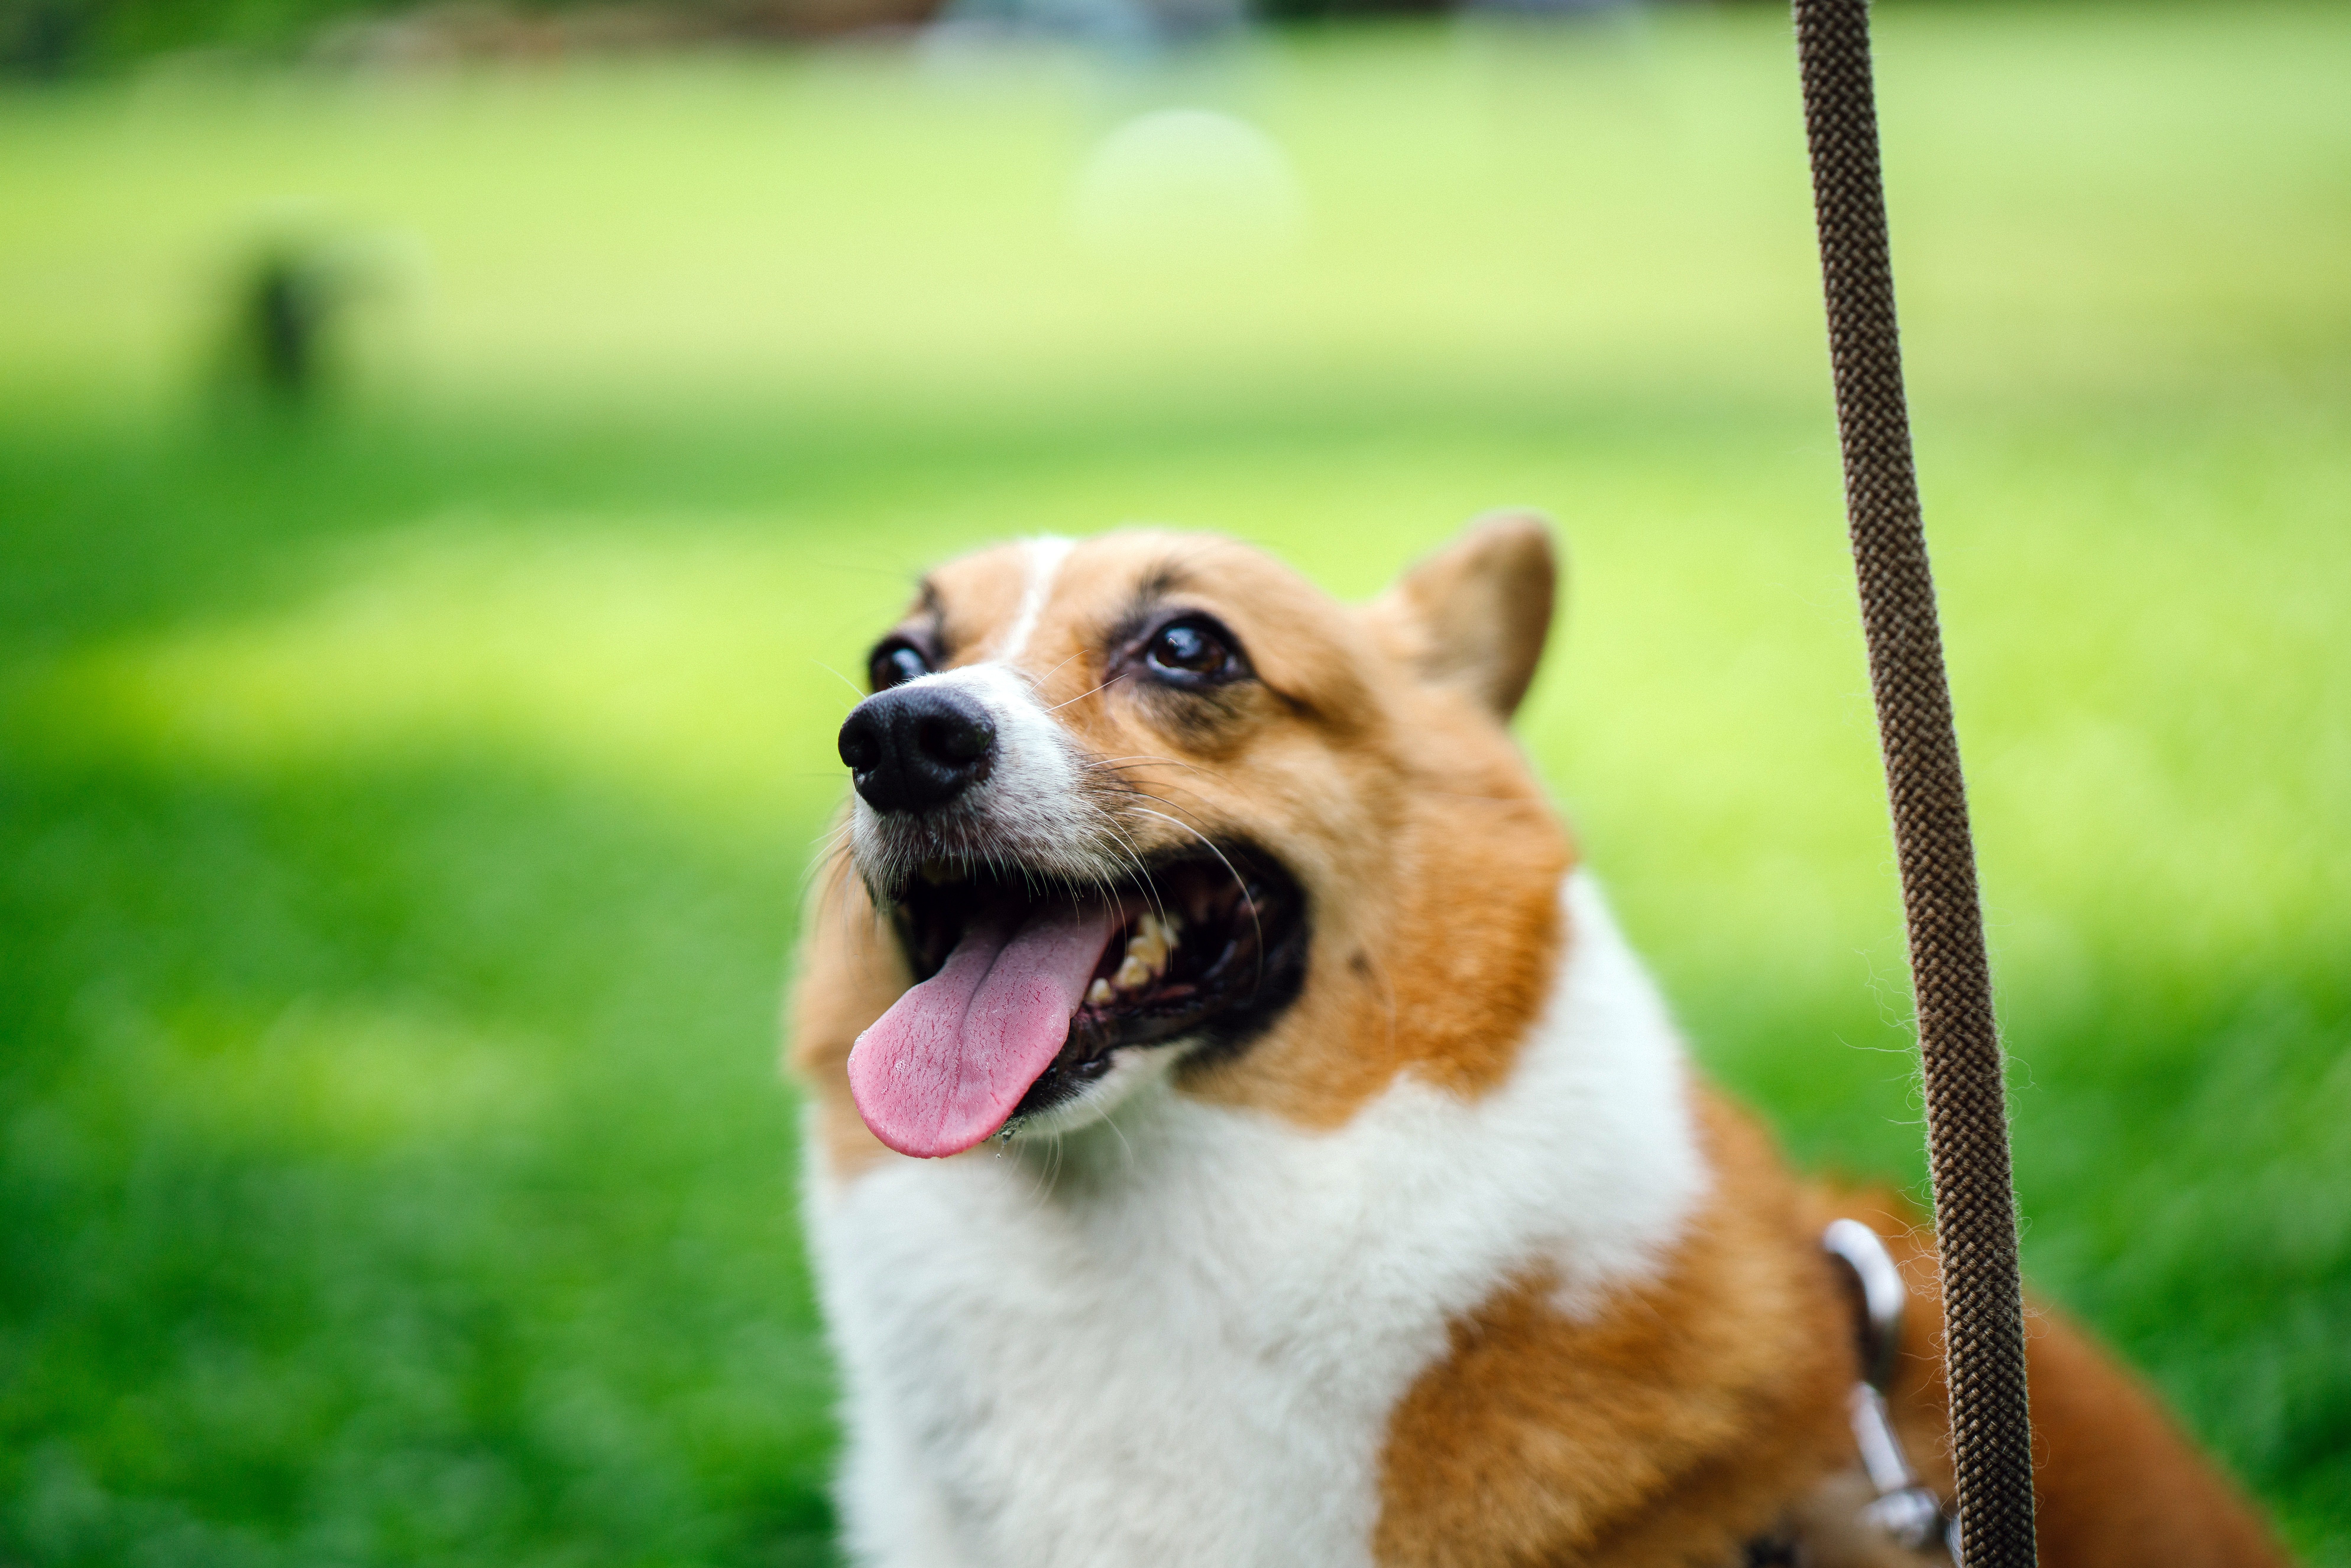
dog, mammal, vertebrate, dog breed, welsh corgi, canidae, pembroke welsh corgi, carnivore, green, grass, cardigan welsh corgi, companion dog, snout, puppy, fawn, whiskers